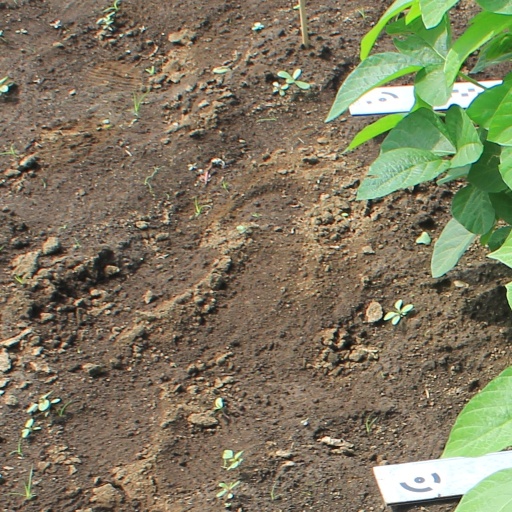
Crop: soybean